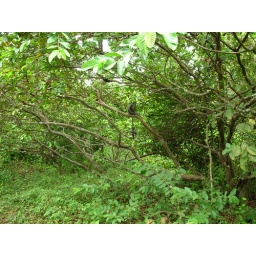
Black monkey in Jozani forest on Zanzibar.